Fielding H. Yost

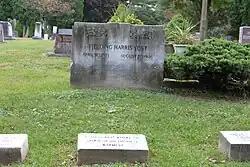
Yost's grave

Yost was in poor health for several years before his death and was hospitalized at the Battle Creek Sanitarium in May 1946. He reportedly suffered from a stroke, but was released after two weeks and returned to his home in Ann Arbor, Michigan. In August 1946, Yost died of a gall bladder attack at his home. He was survived by his wife, whom he had married in 1906, a son, Fielding H. Yost, Jr., two brothers, Ellis and Nicholas, and a sister, Mrs. Charles Barry. Yost was buried at Ann Arbor's Forest Hill Cemetery near the University of Michigan campus.